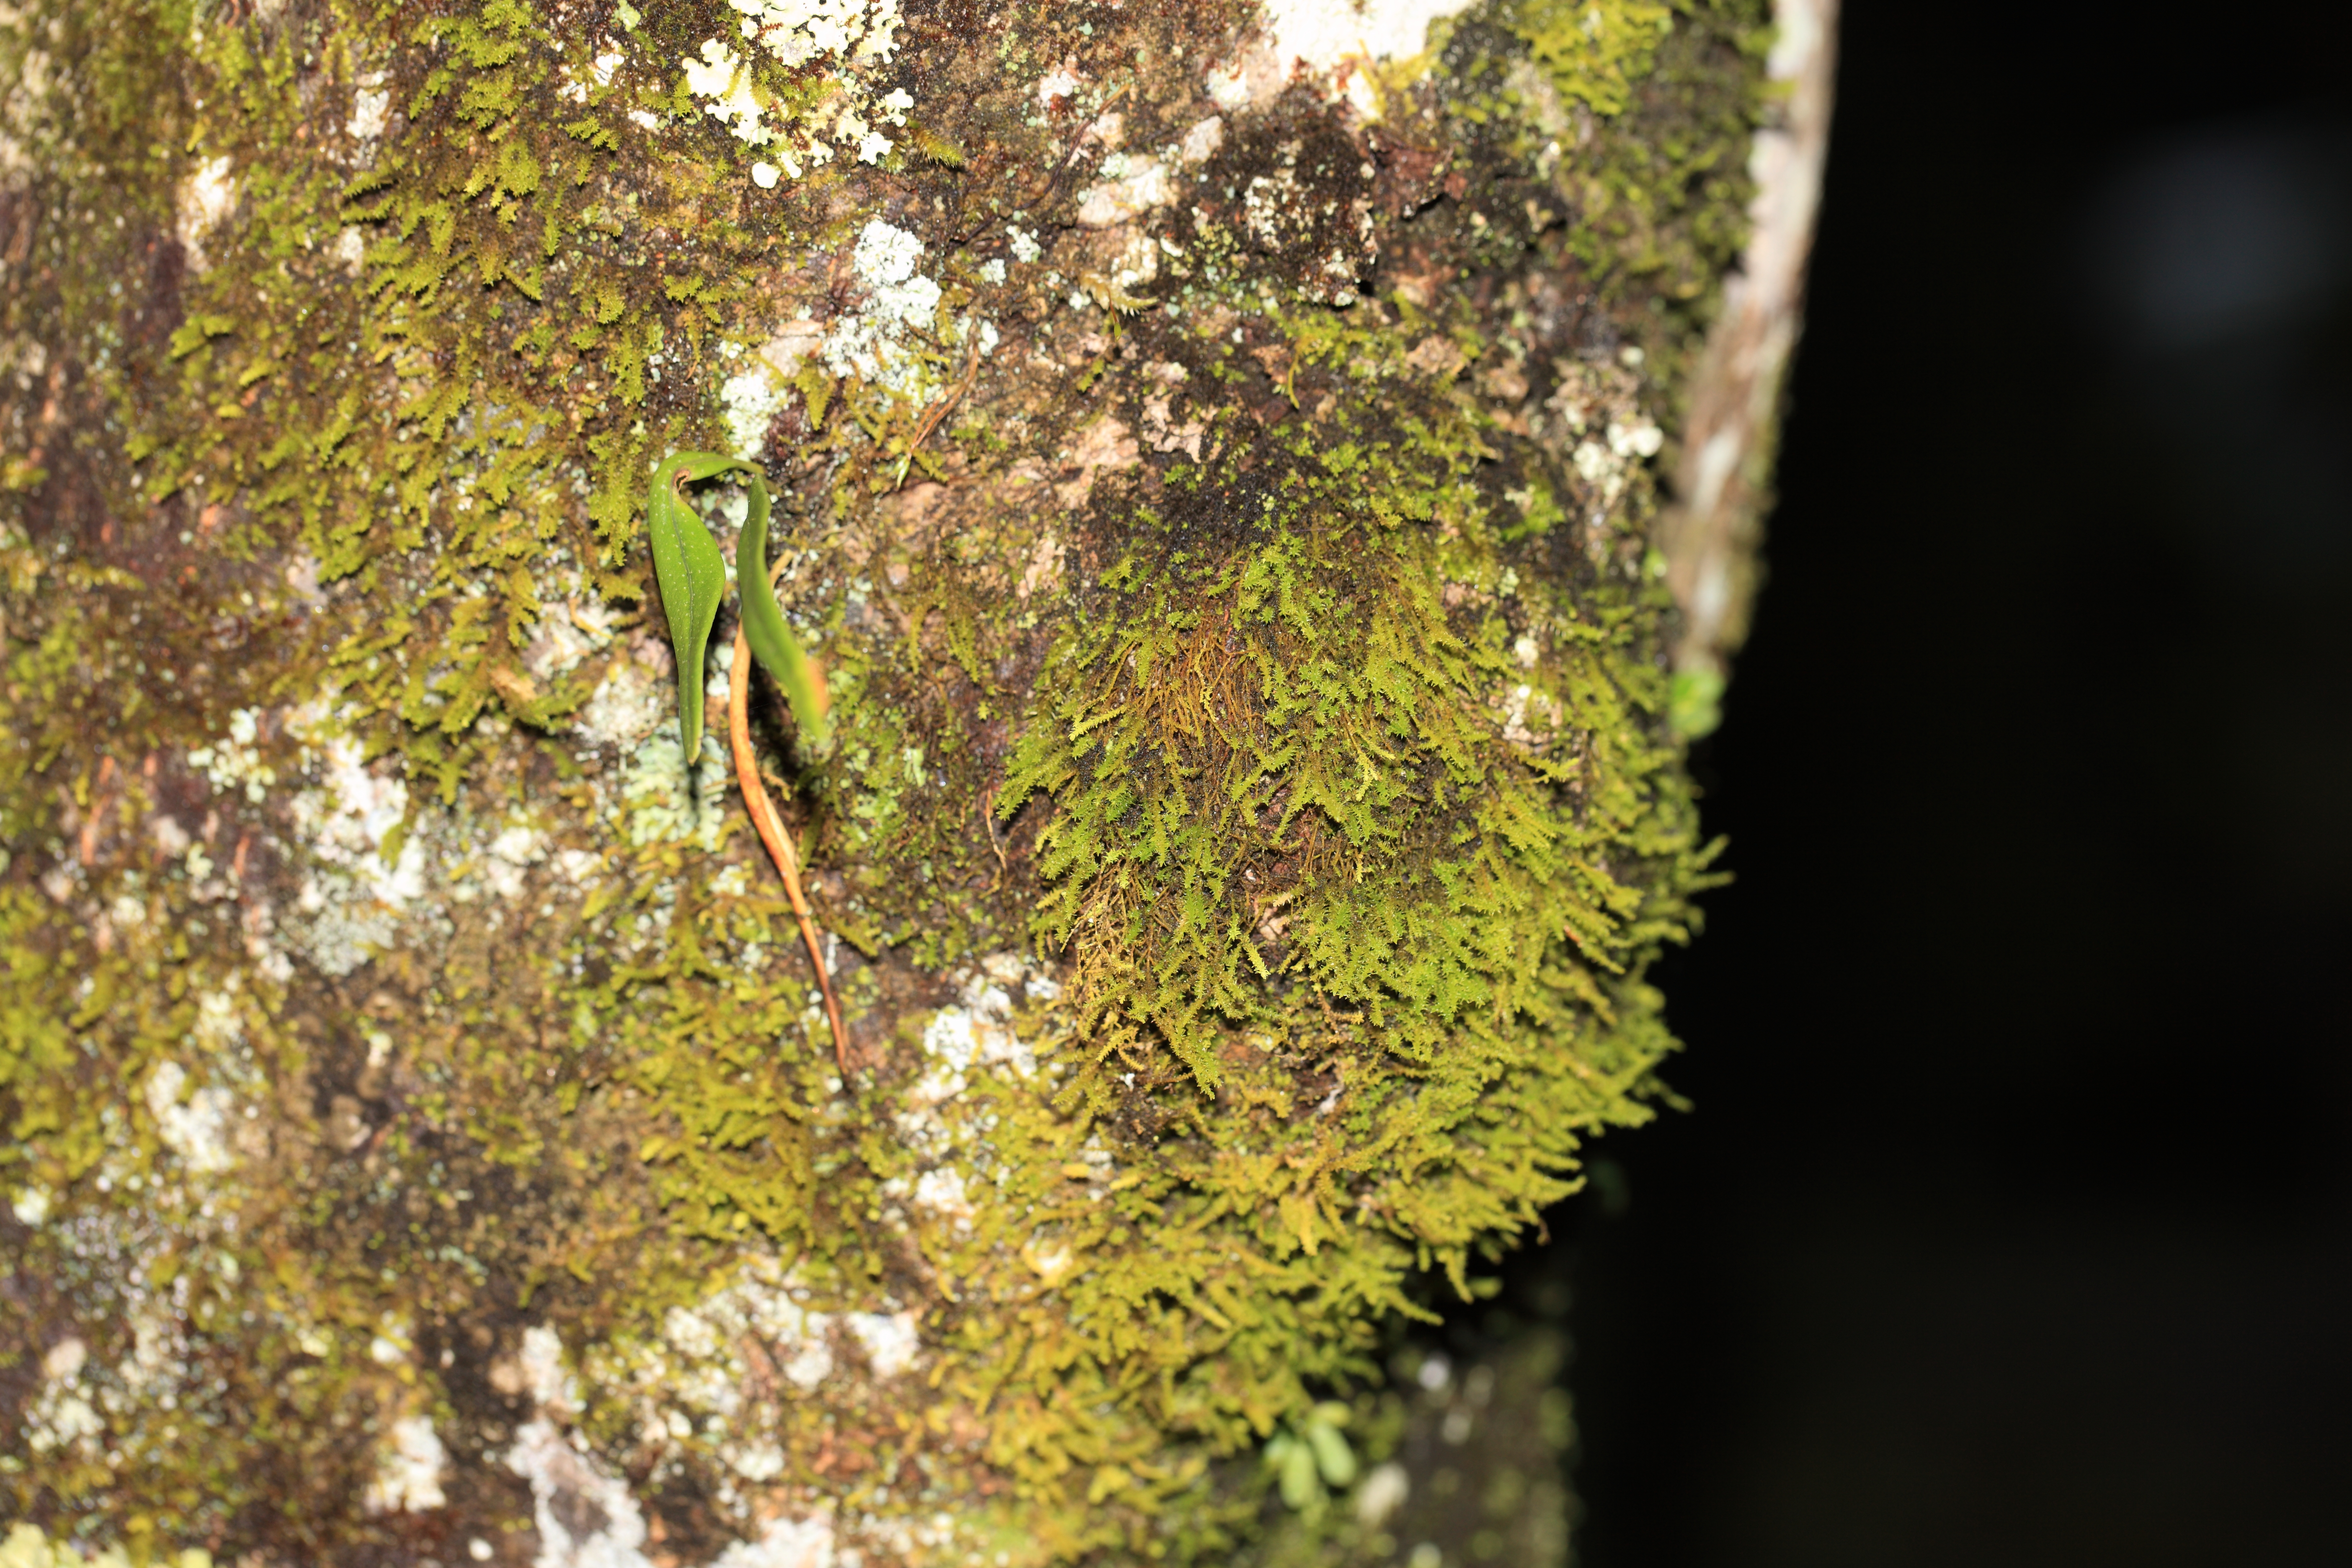
tree, forest, branch, plant, sunlight, leaf, flower, trunk, moss, green, high, produce, autumn, botany, flora, deciduous, tochigi, 5d, hires, markii, hi, res, resolution, kanuma, flowering plant, woody plant, land plant, non vascular land plant